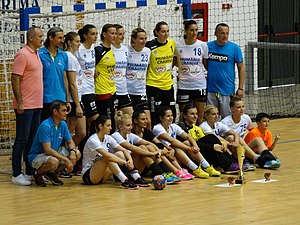
SCM Craiova
SCM Craiova, er en rumænsk håndboldklub fra Craiova, Rumænien. Holdet spiller i Liga Naţională.